South Korea Ballistic Missile Range Guidelines

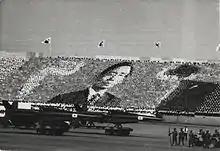
South Korean Hyunmoo-1 (modified based on Nike Hercules) missiles, with a range of about 140 km, on display in 1973

The guidelines were an agreement between South Korea and the United States, operating from 1979 to 2021, aiming to reduce missile proliferation in the region. It limited the range of South Korean weapons, so that nearby countries other than North Korea, particularly Japan, would not feel threatened by them, limiting their desire to build similar weapons.